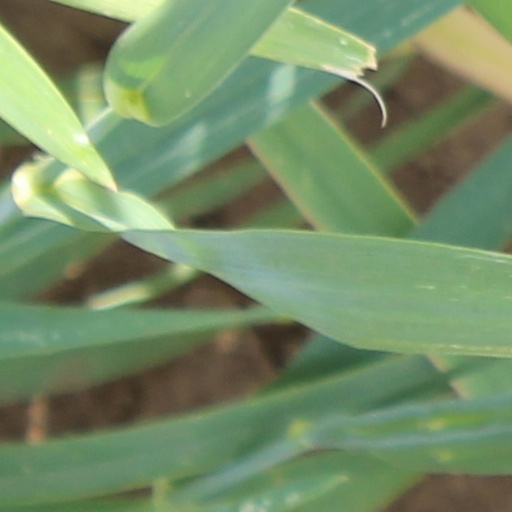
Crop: wheat